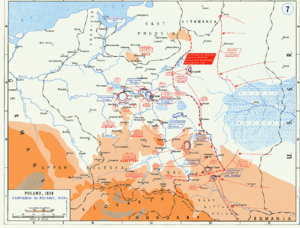
La tête de pont roumaine est un plan polonais élaboré par le commandant en chef des forces armées polonaises, Edward Rydz-Śmigły pendant la campagne de Pologne en 1939, qui connut un début de mise en œuvre à partir du 14 septembre, ordonnant aux soldats qui combattent à l'est de la Vistule de se replier à Lwów, puis dans les montagnes des Carpates, en Galicie orientale et en Pocutie au contact de la Bucovine alors roumaine.
La bataille de Szack est une bataille majeure lors de l'invasion soviétique de la Pologne en septembre 1939 qui opposa les forces armées polonaises à l'Armée rouge.
La bataille de Wilno est une bataille lors de l'invasion soviétique de la Pologne en septembre 1939 qui opposa l'Armée rouge aux forces armées polonaises.